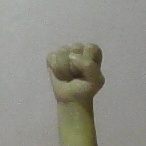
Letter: saad